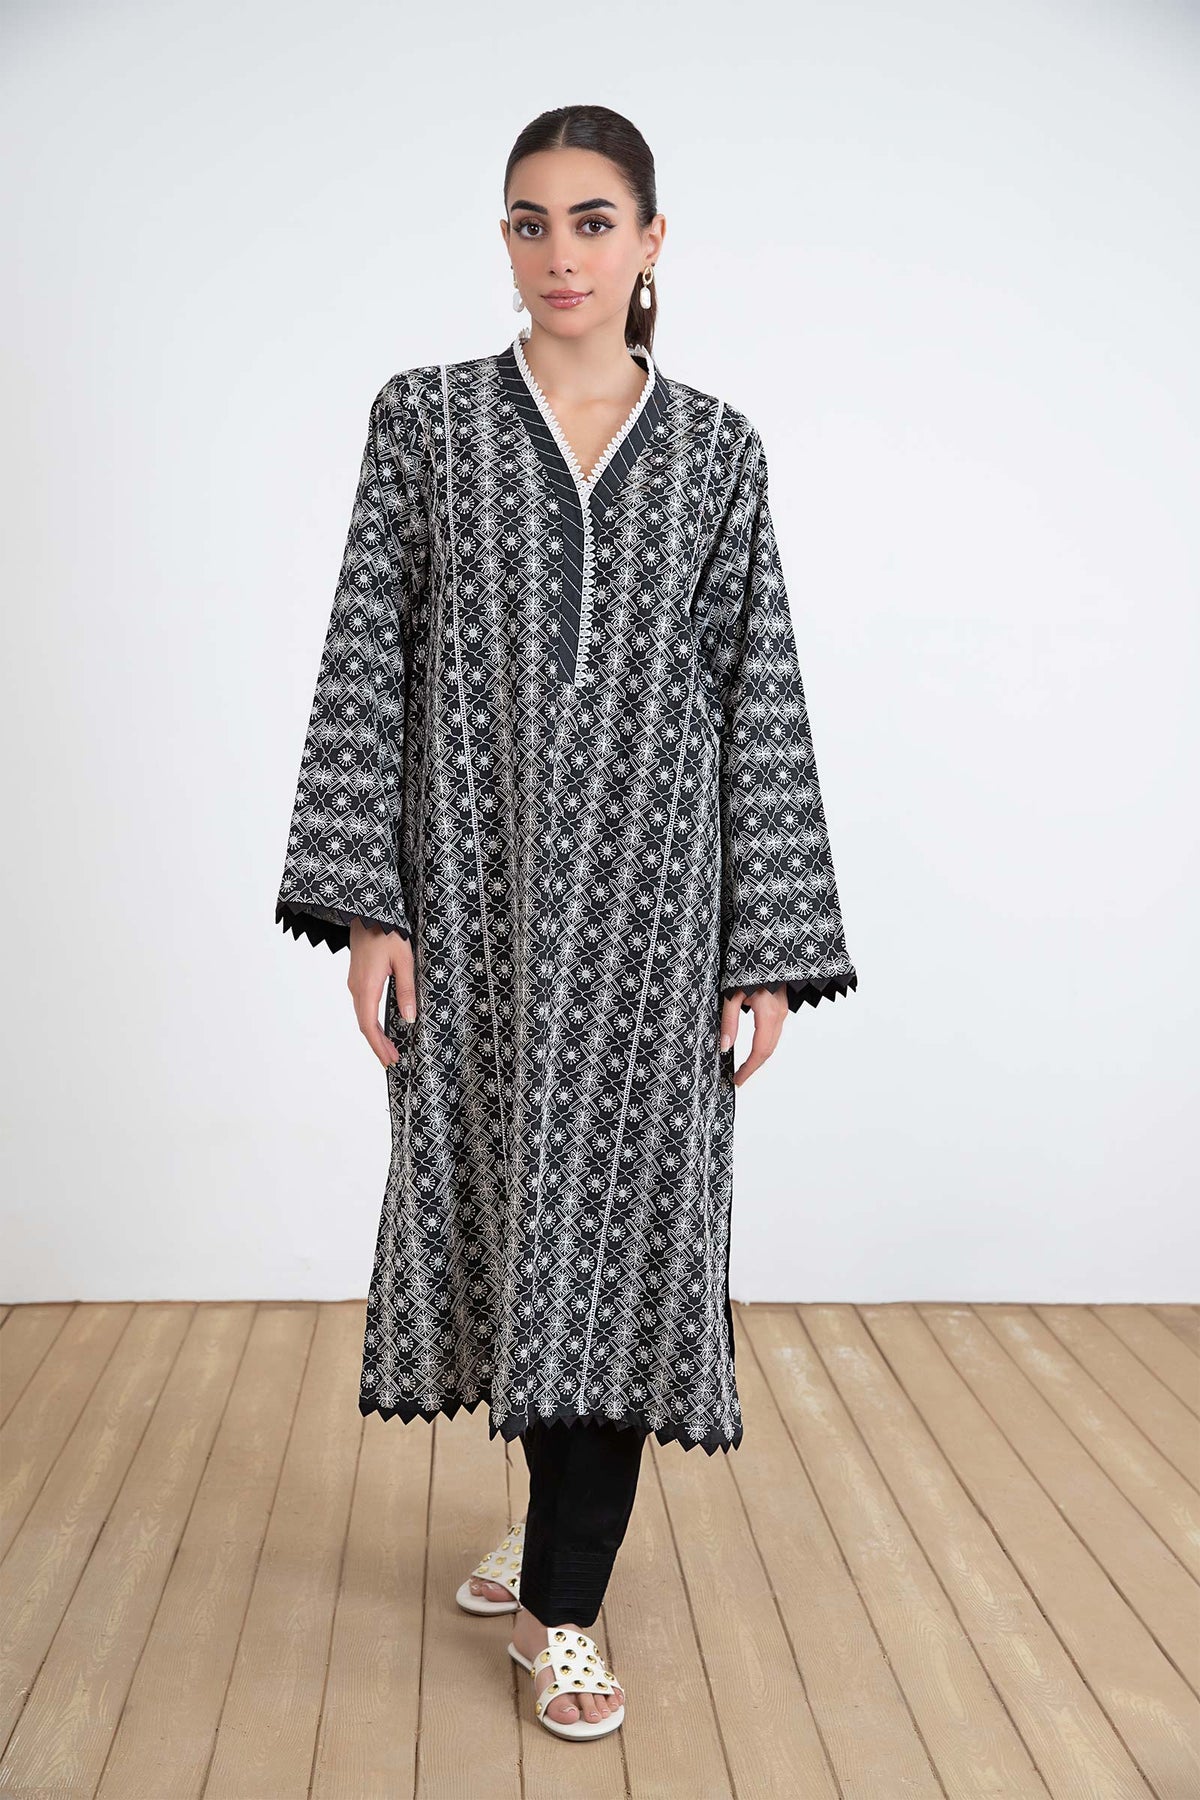
black multi kurta